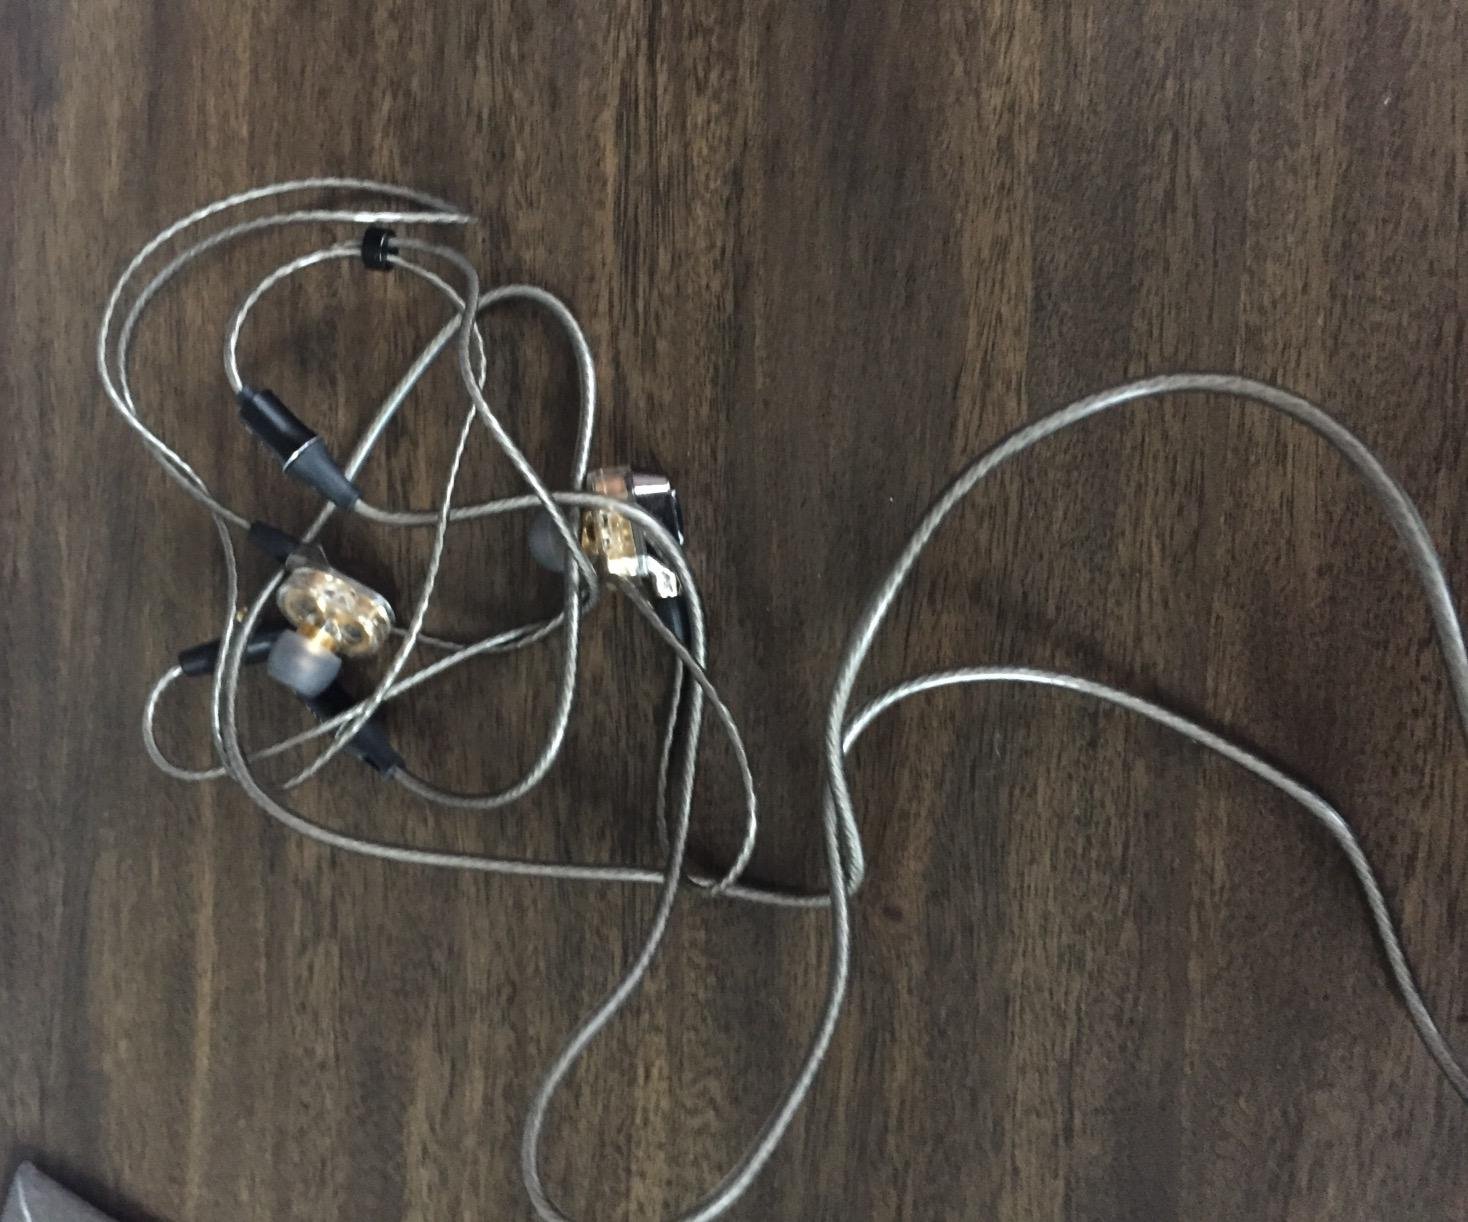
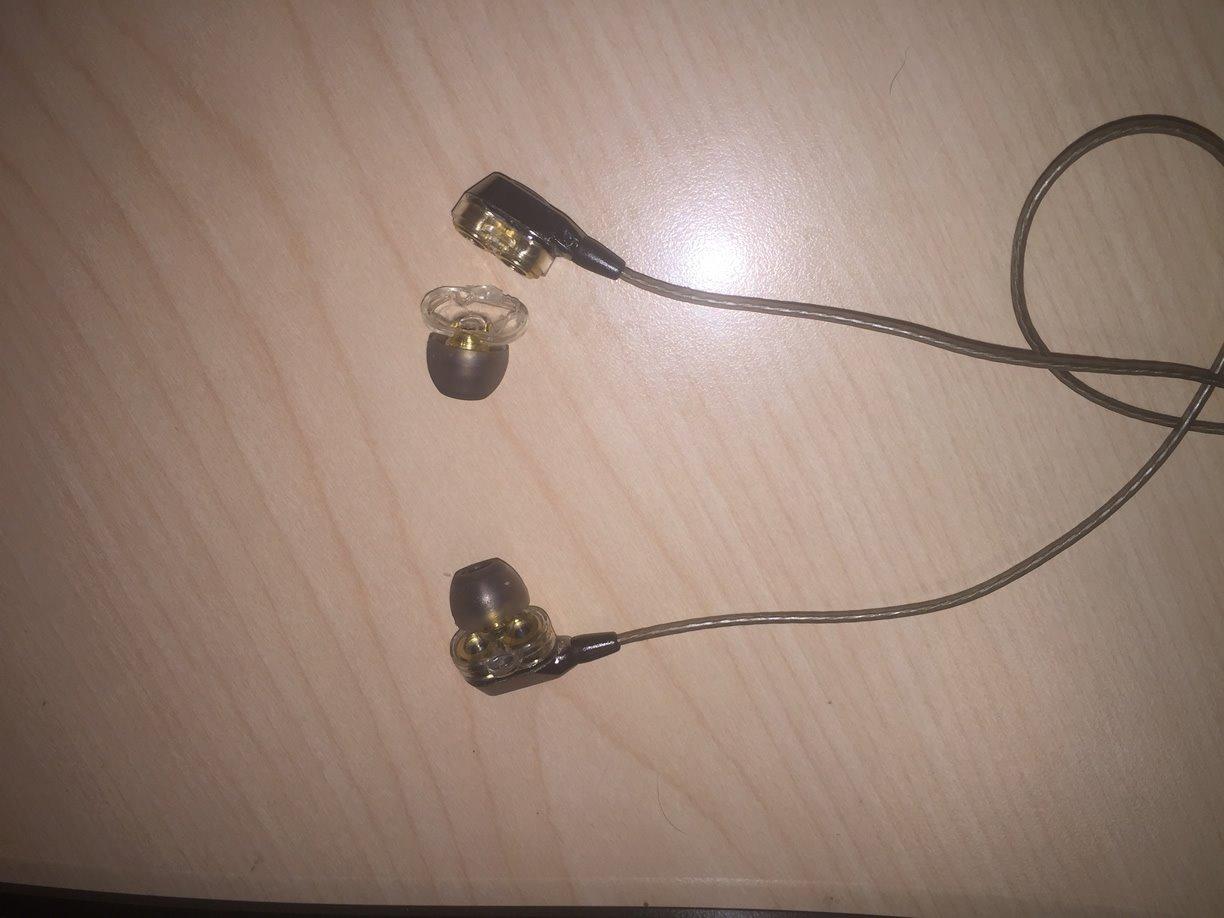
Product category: headphones
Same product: yes